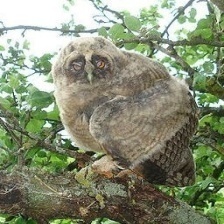
Species: LONG-EARED OWL
Scientific name: ASIO OTUS
ImageNet parent category: great_grey_owl